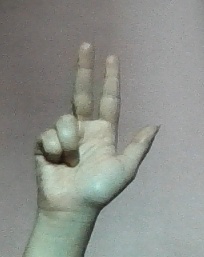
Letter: al